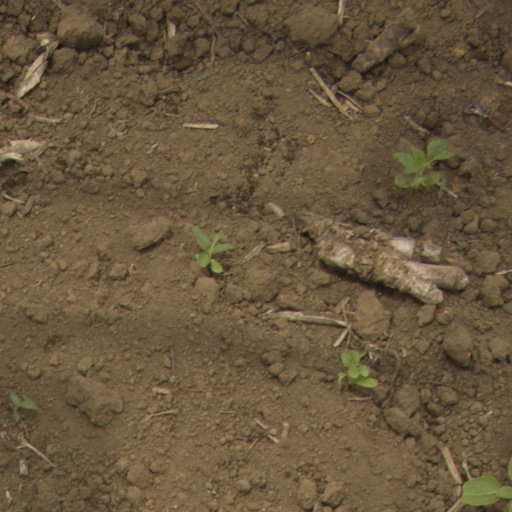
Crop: Jerusalem artichoke